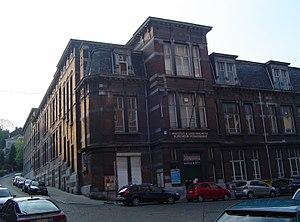
La Haute École de la Ville de Liège a été créée en septembre 1996 dans le cadre du décret du 5 août 1995 fixant l'organisation générale de l'enseignement supérieur en Hautes Écoles.